College of the Holy Cross

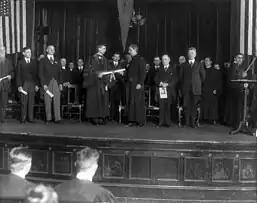
Éamon de Valera, President of Ireland, was conferred an honorary degree in 1920

During World War II, College of the Holy Cross was one of 131 colleges and universities that took part in the V-12 Navy College Training Program which offered students a path to a Navy commission.